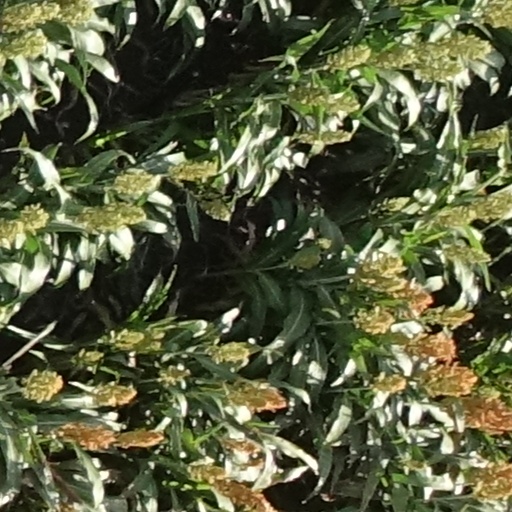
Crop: sorghum